Question: Please indicate a possible affordance area of cup that can be used for drinking from
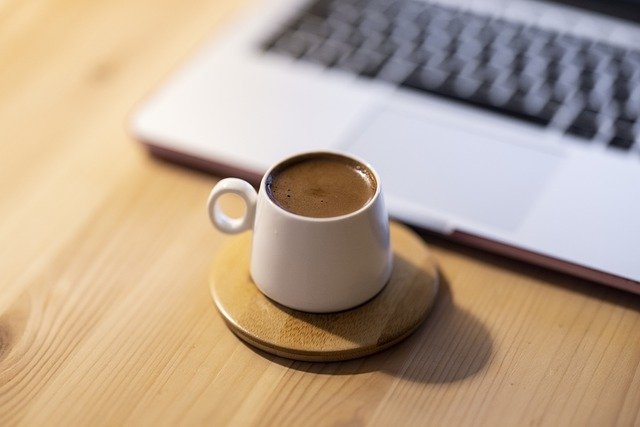
Answer: [206.5, 152, 396.5, 313]